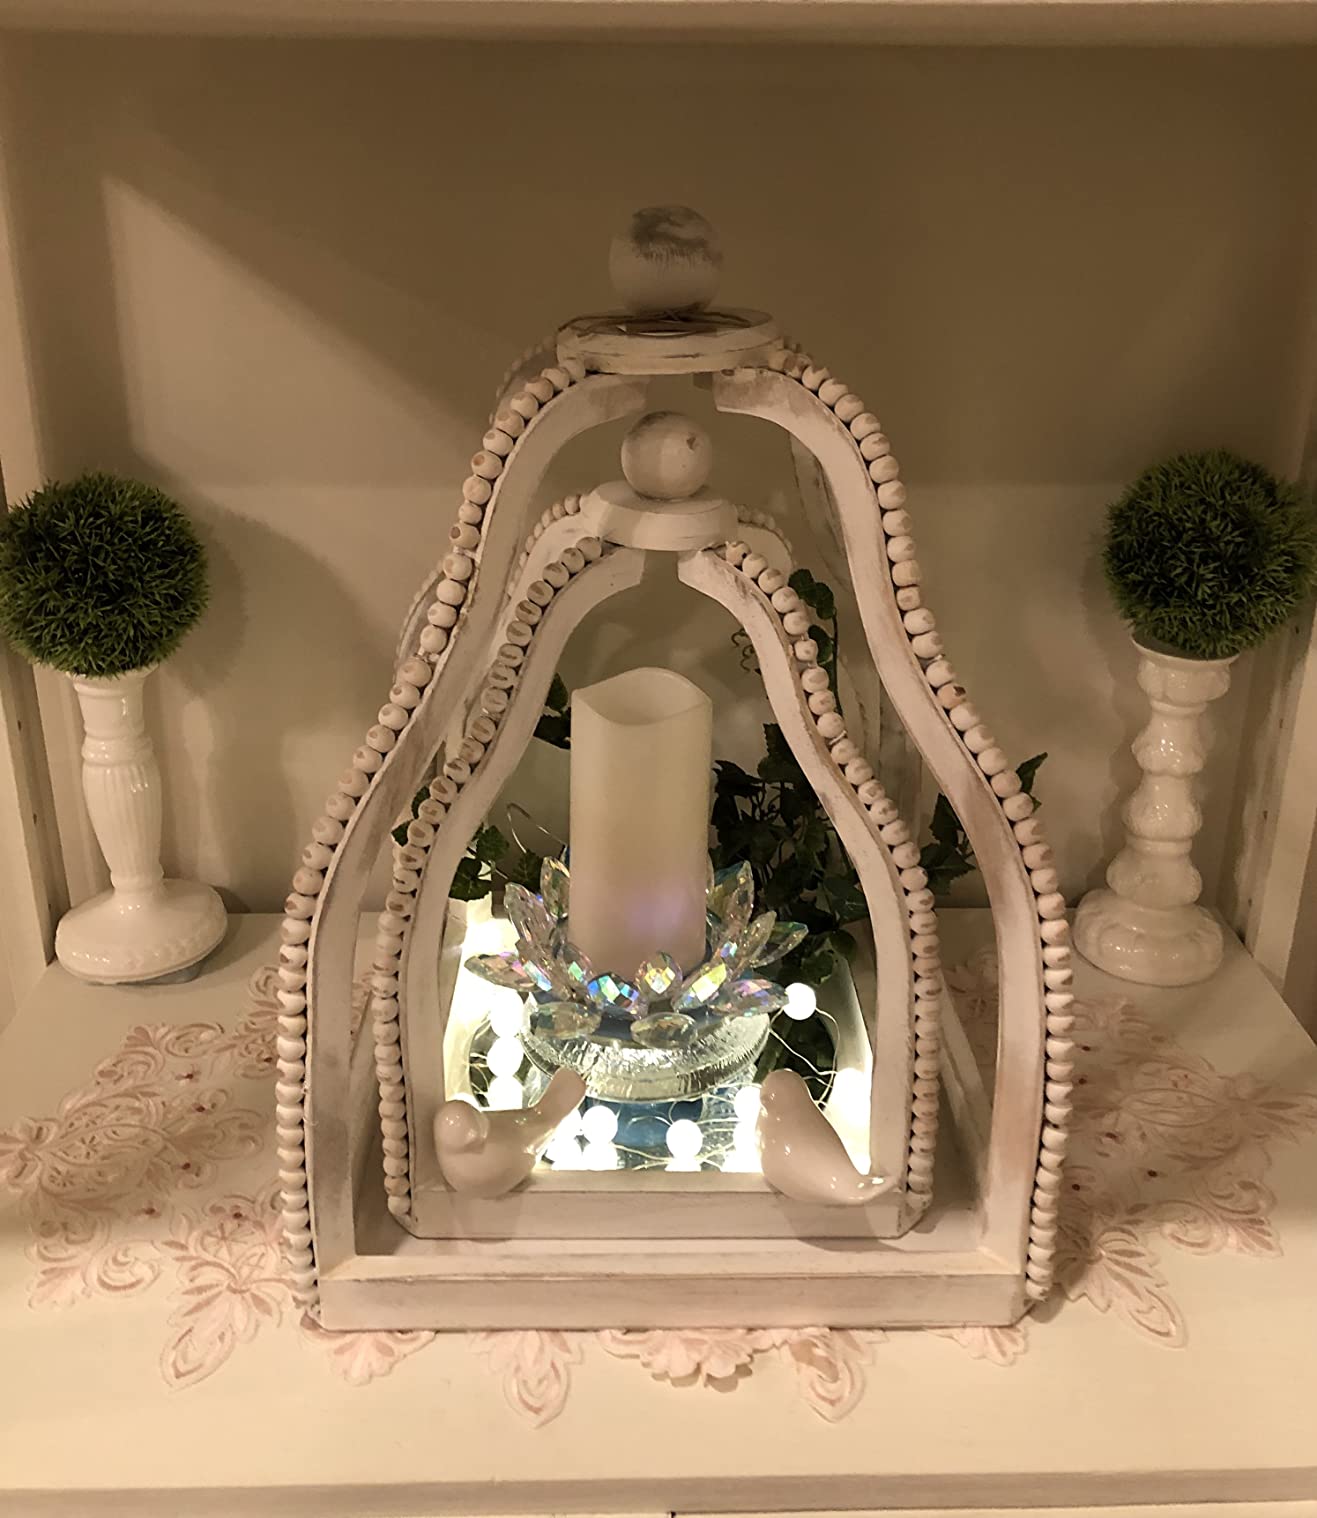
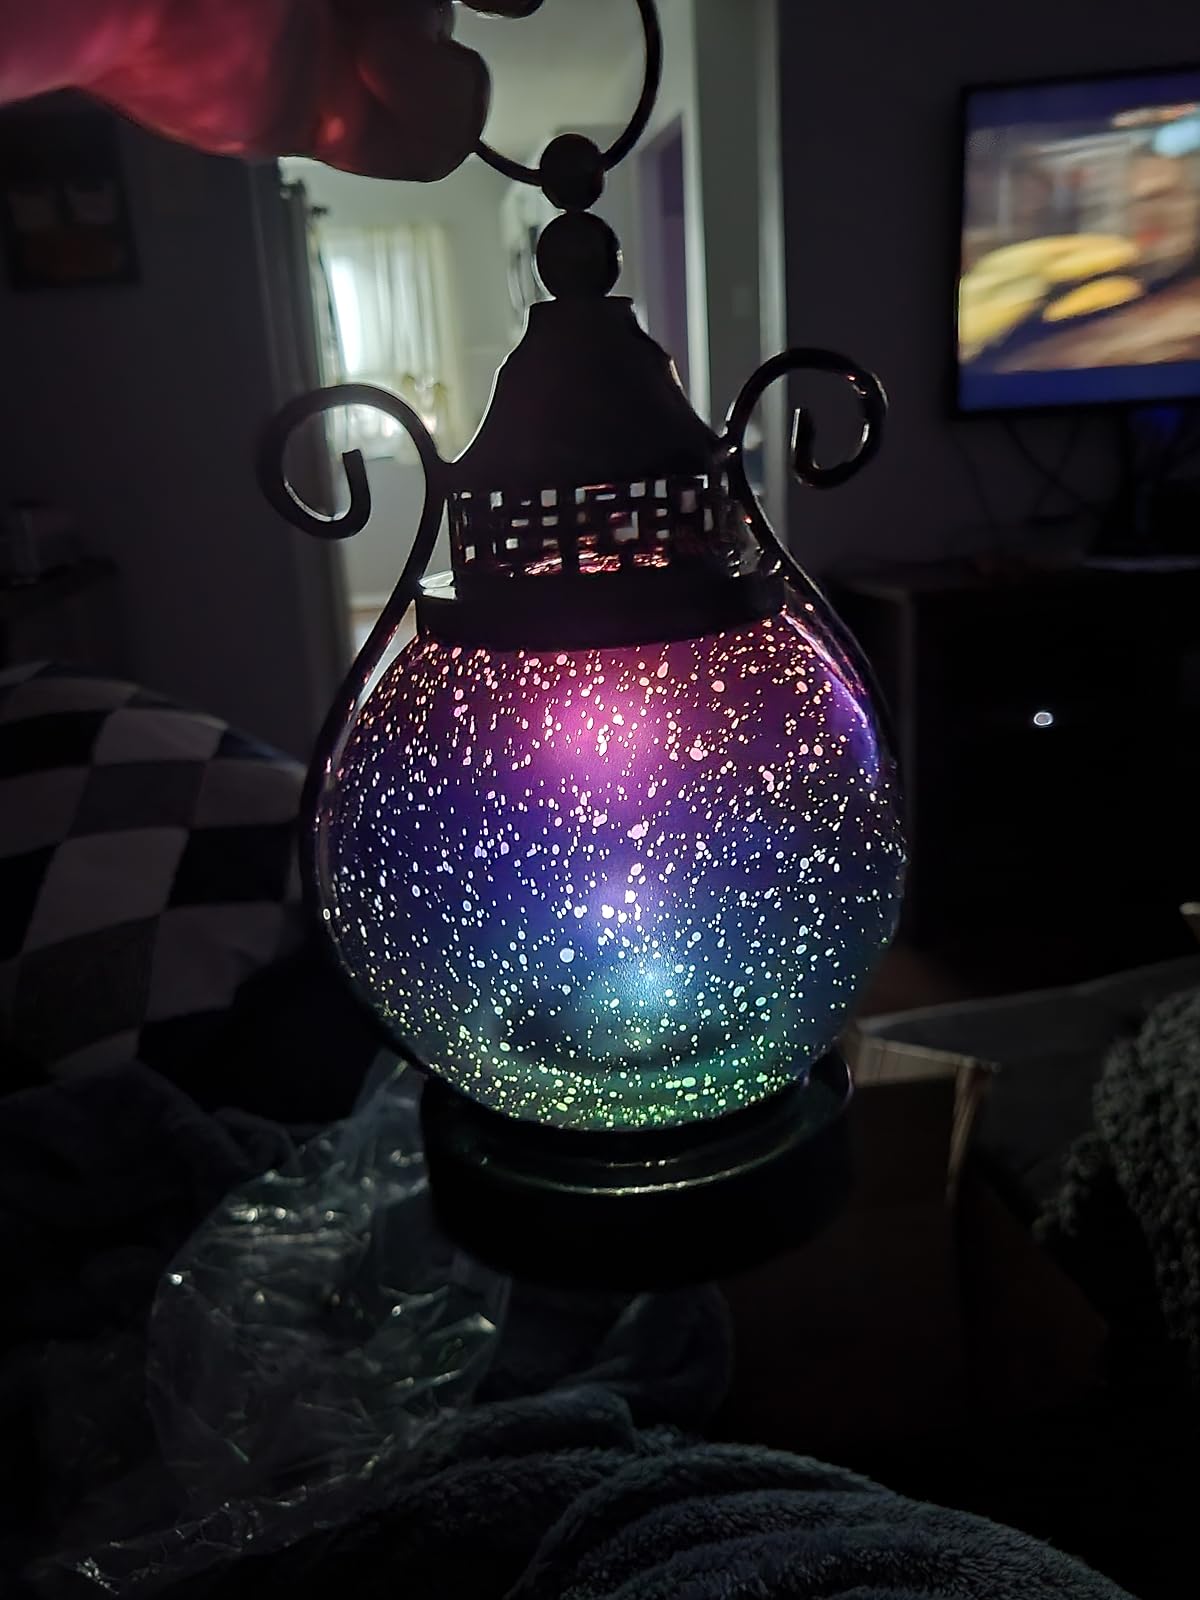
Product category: lantern
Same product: no